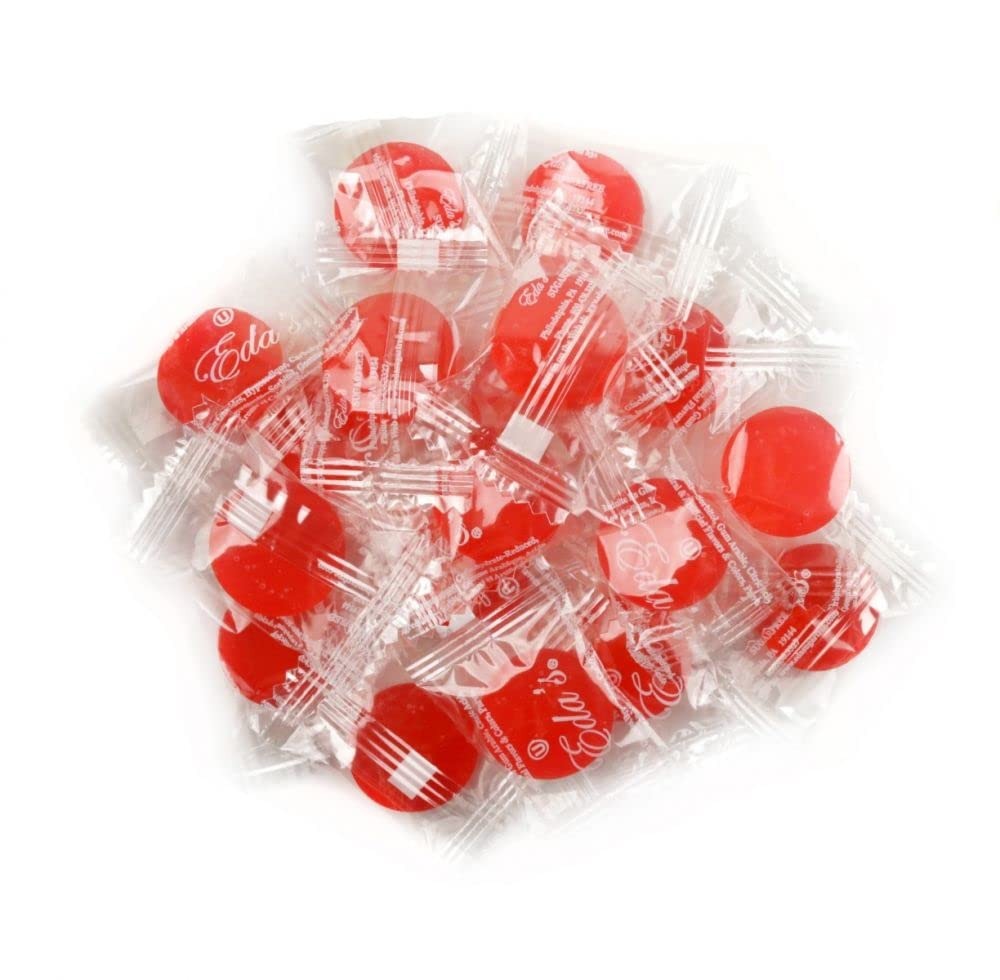
Item Name: Candy Retailer Eda's Sugar Free Hard Candy (Grapefruit, 1 Lb)
Bullet Point 1: Grapefruit Flavor: This candy has a refreshing grapefruit flavor that will satisfy your sweet tooth.
Bullet Point 2: Sugar Free: These hard candies are sugar free, making them a great option for those watching their sugar intake.
Bullet Point 3: Retailer Brand: These candies are from Candy Retailer, a trusted brand known for quality candies.
Bullet Point 4: Hard Candy: These candies are in a rock form, making them easy to eat and fun to share.
Bullet Point 5: 1 Pound Bag: This bag contains 16 ounces of grapefruit flavored sugar free hard candies, perfect for parties or events.
Value: 16.0
Unit: Ounce

Price: 19.95